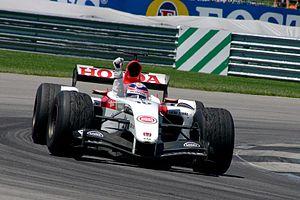
La BAR 006 est la monoplace de Formule 1 de l'écurie British American Racing engagée lors de la saison 2004 de Formule 1. Elle est pilotée par Jenson Button et Takuma Satō et le pilote d'essais Anthony Davidson.
British American Racing est une ancienne écurie britannique de Formule 1, en activité de 1999 à 2005. Revendue en totalité à Honda en 2005, l'écurie a pris à partir de la saison 2006 le nom de Honda Racing F1 Team.
Super Aguri Formula 1 Team était une écurie japonaise de Formule 1 engagée en championnat du monde de 2006 à 2008. L'équipe, fondée par l'ancien pilote Aguri Suzuki, avait son siège social à Tokyo au Japon et était basée à Leafield au Royaume-Uni dans les locaux de l'ancienne écurie de Formule 1 Arrows. Super Aguri a été créée en urgence avec le soutien de Honda afin d'assurer un volant de titulaire au pilote Takuma Satō, très populaire au Japon mais licencié par l'écurie Honda fin 2005.
Takuma Satō est un pilote automobile japonais, qui a disputé le championnat du monde de Formule 1 entre 2002 et 2008. Sans volant en Formule 1 à la suite de l'arrêt de l'activité de l'écurie Super Aguri Formula 1 Team pour laquelle il courait depuis 2006, il court depuis 2010 en IndyCar Series et remporte les 500 miles d'Indianapolis en 2017 et en 2020.
La Super Aguri SA05 est la première monoplace de Formule 1 de l'écurie japonaise Super Aguri Formula 1 Team, engagée lors des onze premiers Grands Prix du championnat du monde de Formule 1 2006. Elle est pilotée par les Japonais Takuma Satō et Yuji Ide, remplacé par le Français Franck Montagny, troisième pilote de l'écurie, dès le Grand Prix d'Europe. Le Japonais Sakon Yamamoto reprend le poste de troisième pilote laissé vacant, à partir du Grand Prix de Grande-Bretagne.